Answer in natural language. Consider the 3D positions of the objects in the scene and not just the 2D positions in the image. Is the centerpoint of  sleek black flatscreen smart tv at a higher height than blue modern dining table? Choose between the following options: no or yes
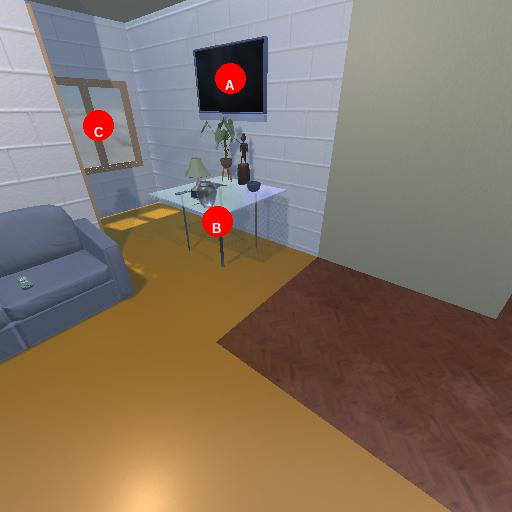
<answer>yes</answer>